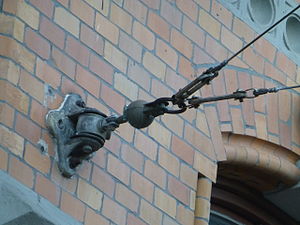
Rosette (sporvogne)
Rosette i brug ved Järntorget i Göteborg.
En rosette, også kaldet murrosette, vægrosette eller husrosette, er et kunstfærdigt udformet ophæng til køreledninger for sporvogne, trolleybusser og i visse tilfælde jernbaner. Rosetterne, der typisk er af støbejern, sættes fast på husmure og benyttes til ophæng af de bæreledninger, der holder køreledningerne. De bruges hvor der ikke er plads til køreledningsmaster, eller hvor disse ikke ønskes af æstetiske årsager. Derudover er rosetter betydeligt billigere end køreledningsmaster.